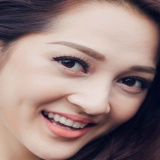
ca sĩ Bảo Anh